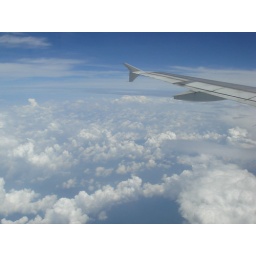
view of the sky above clouds